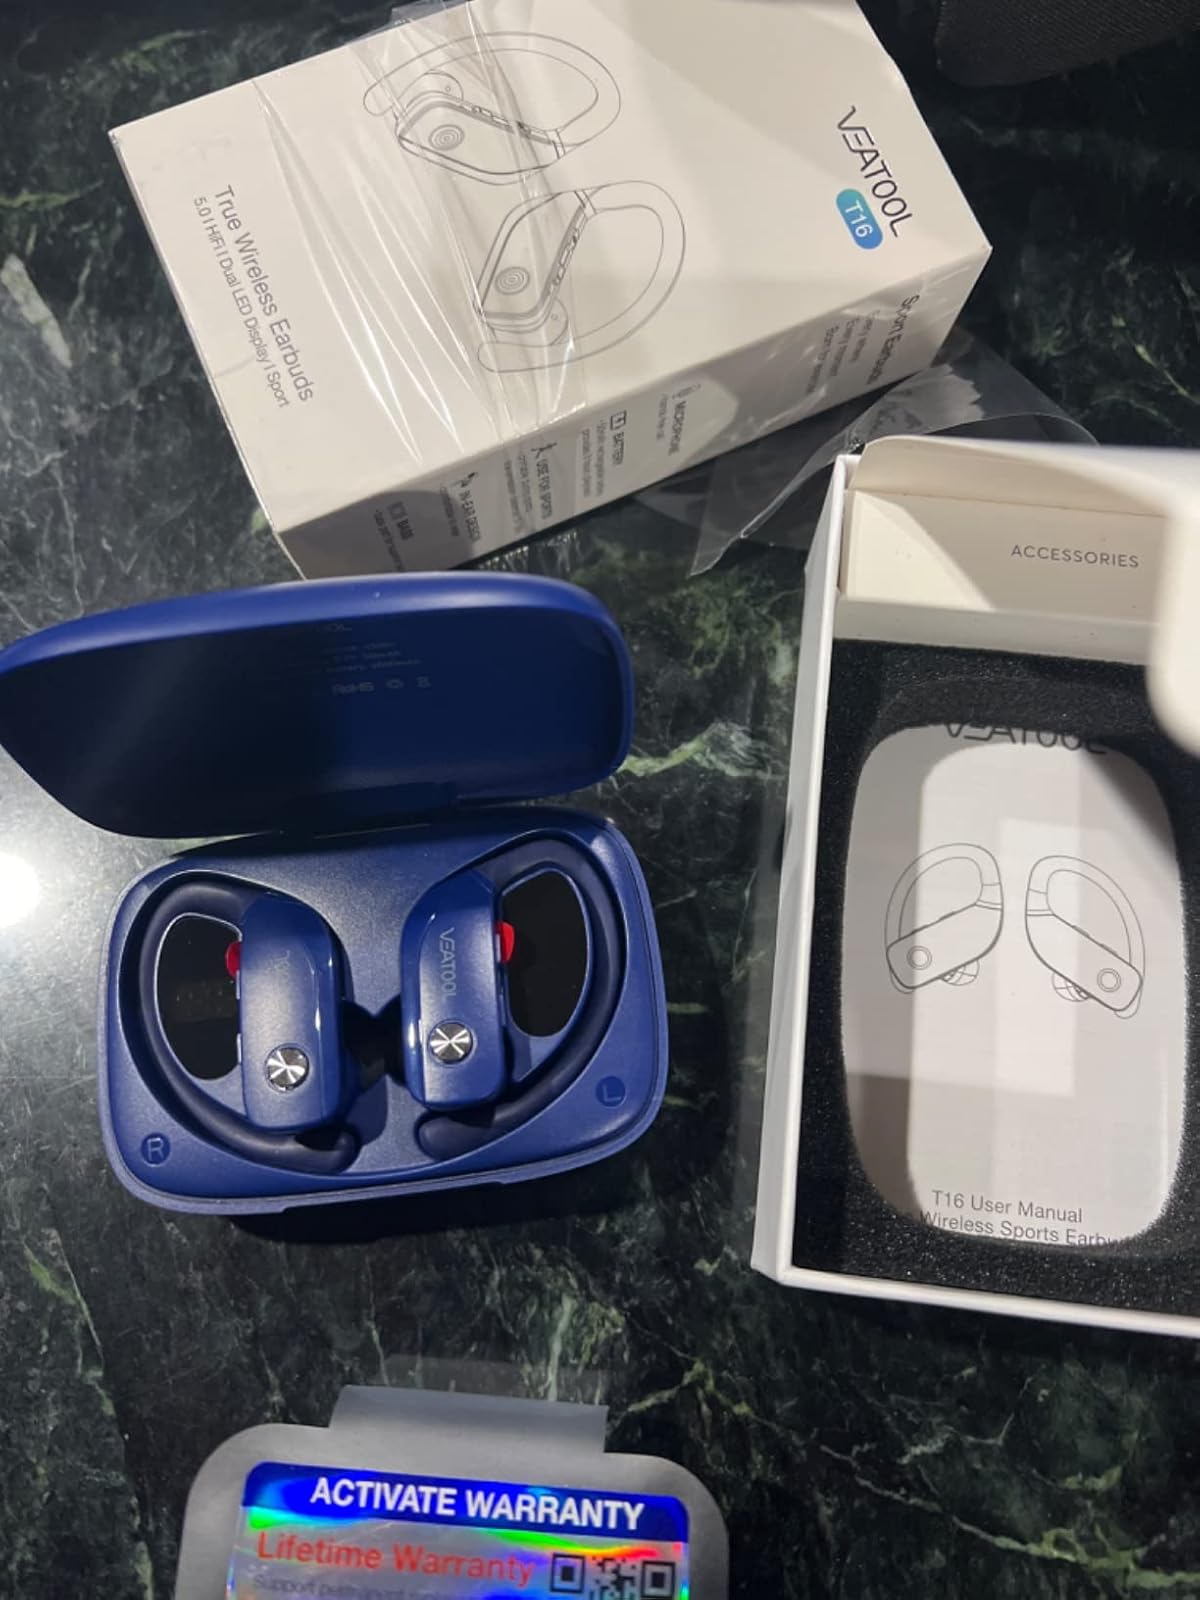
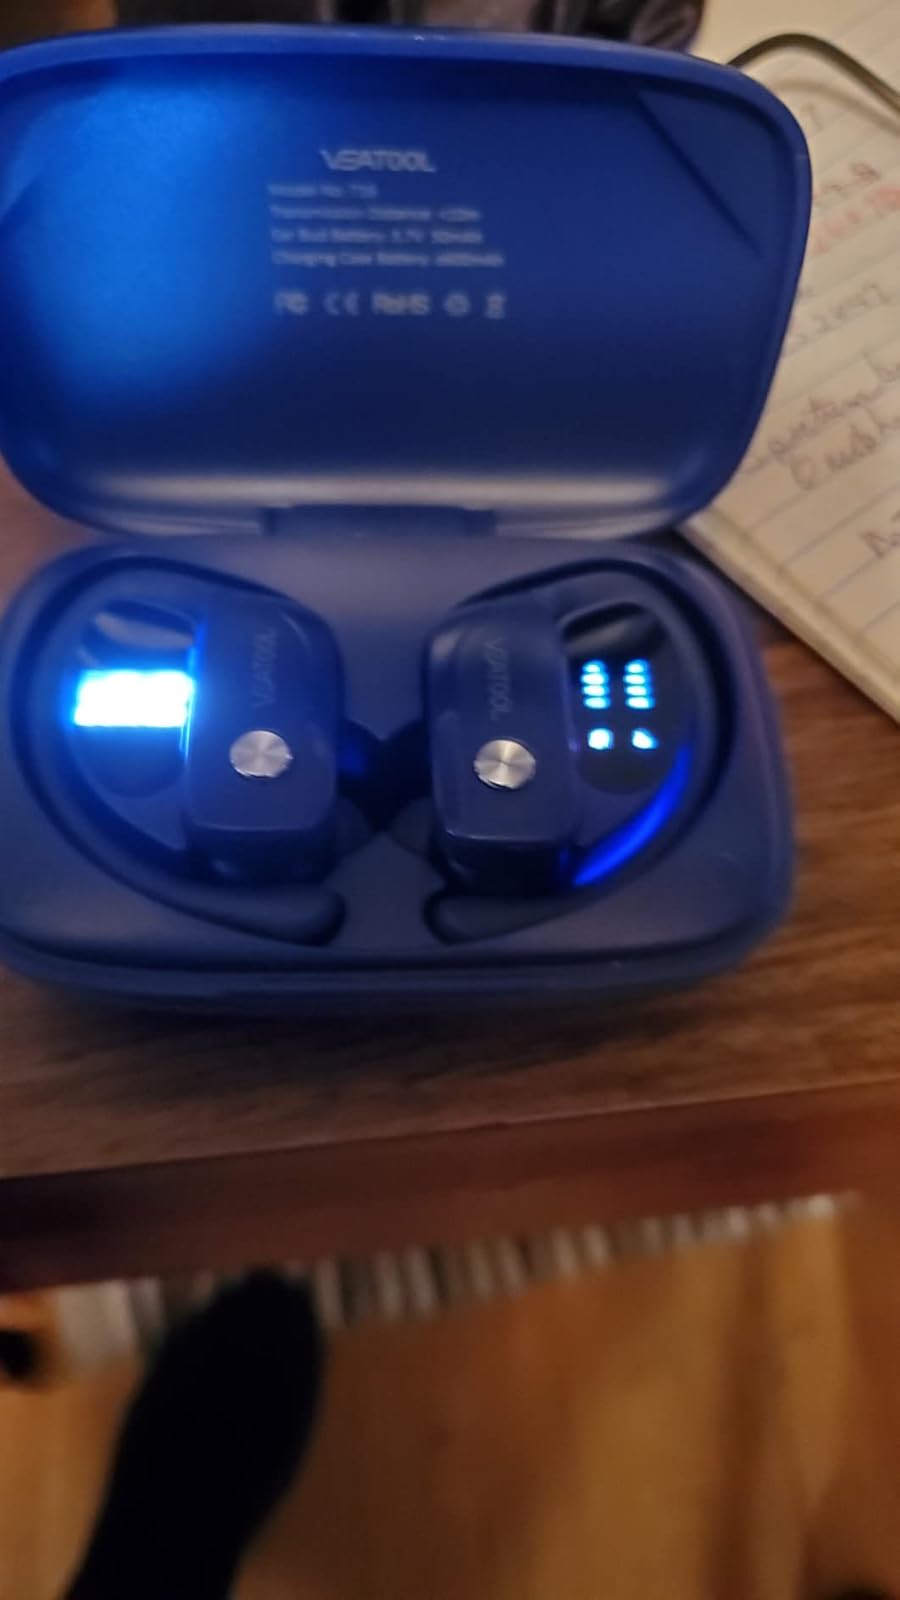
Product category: earbuds
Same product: yes